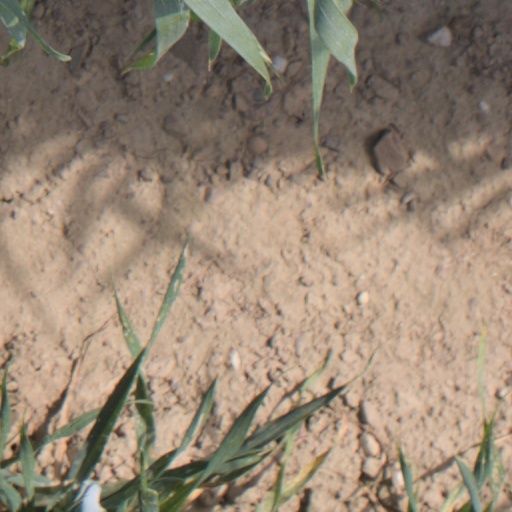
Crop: wheat